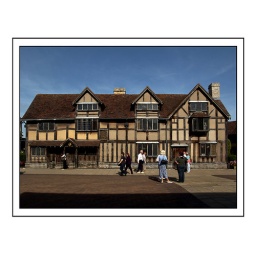
in that house upon the hill